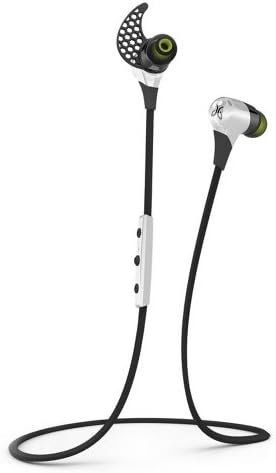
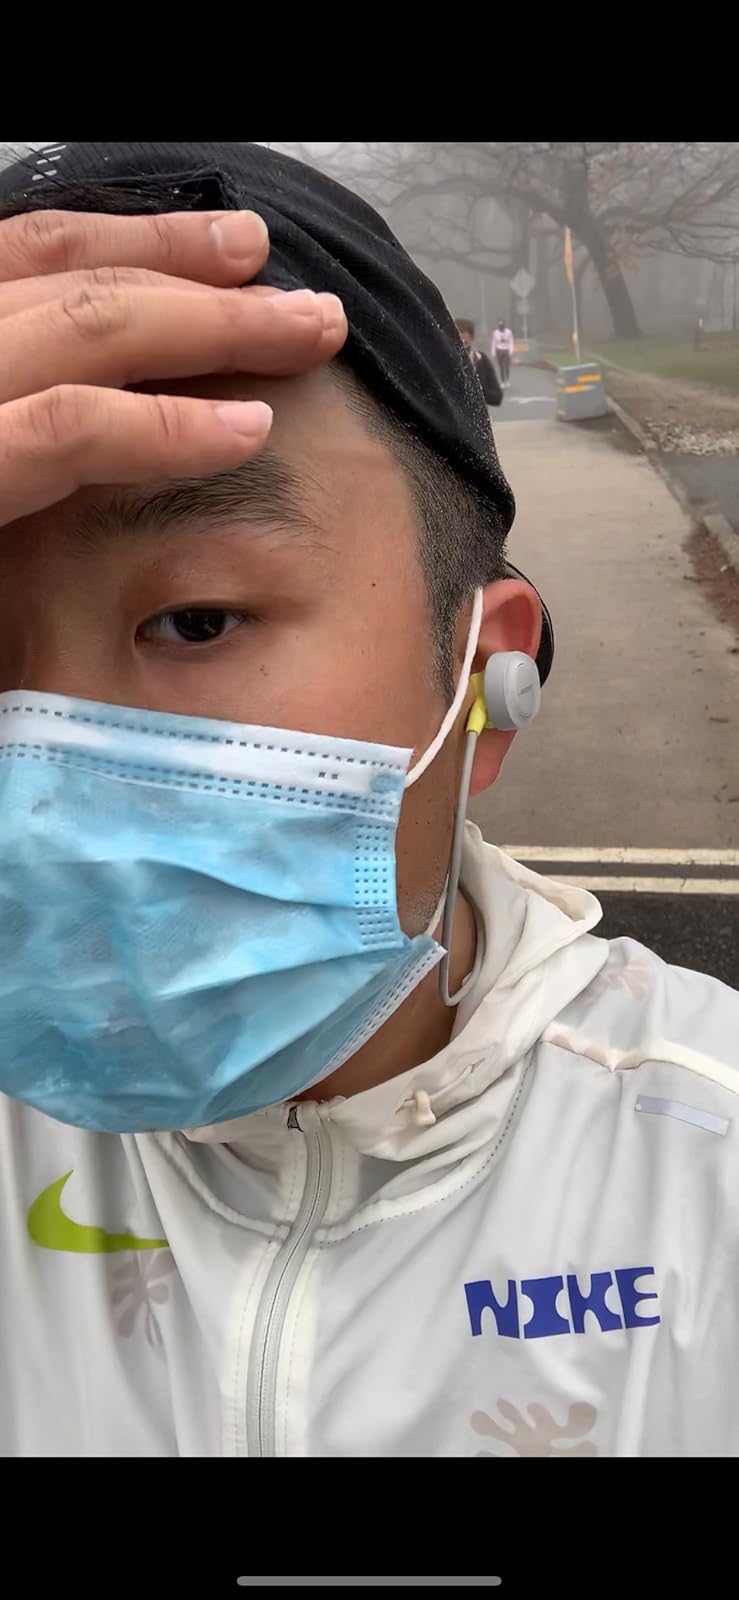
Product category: headphones
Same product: no